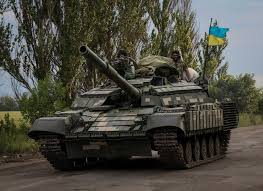
Label: Tank